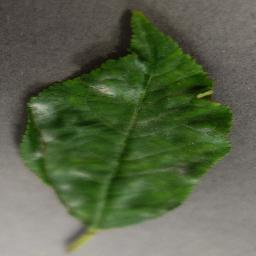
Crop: cherry
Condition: (including_sour)_powdery_mildew